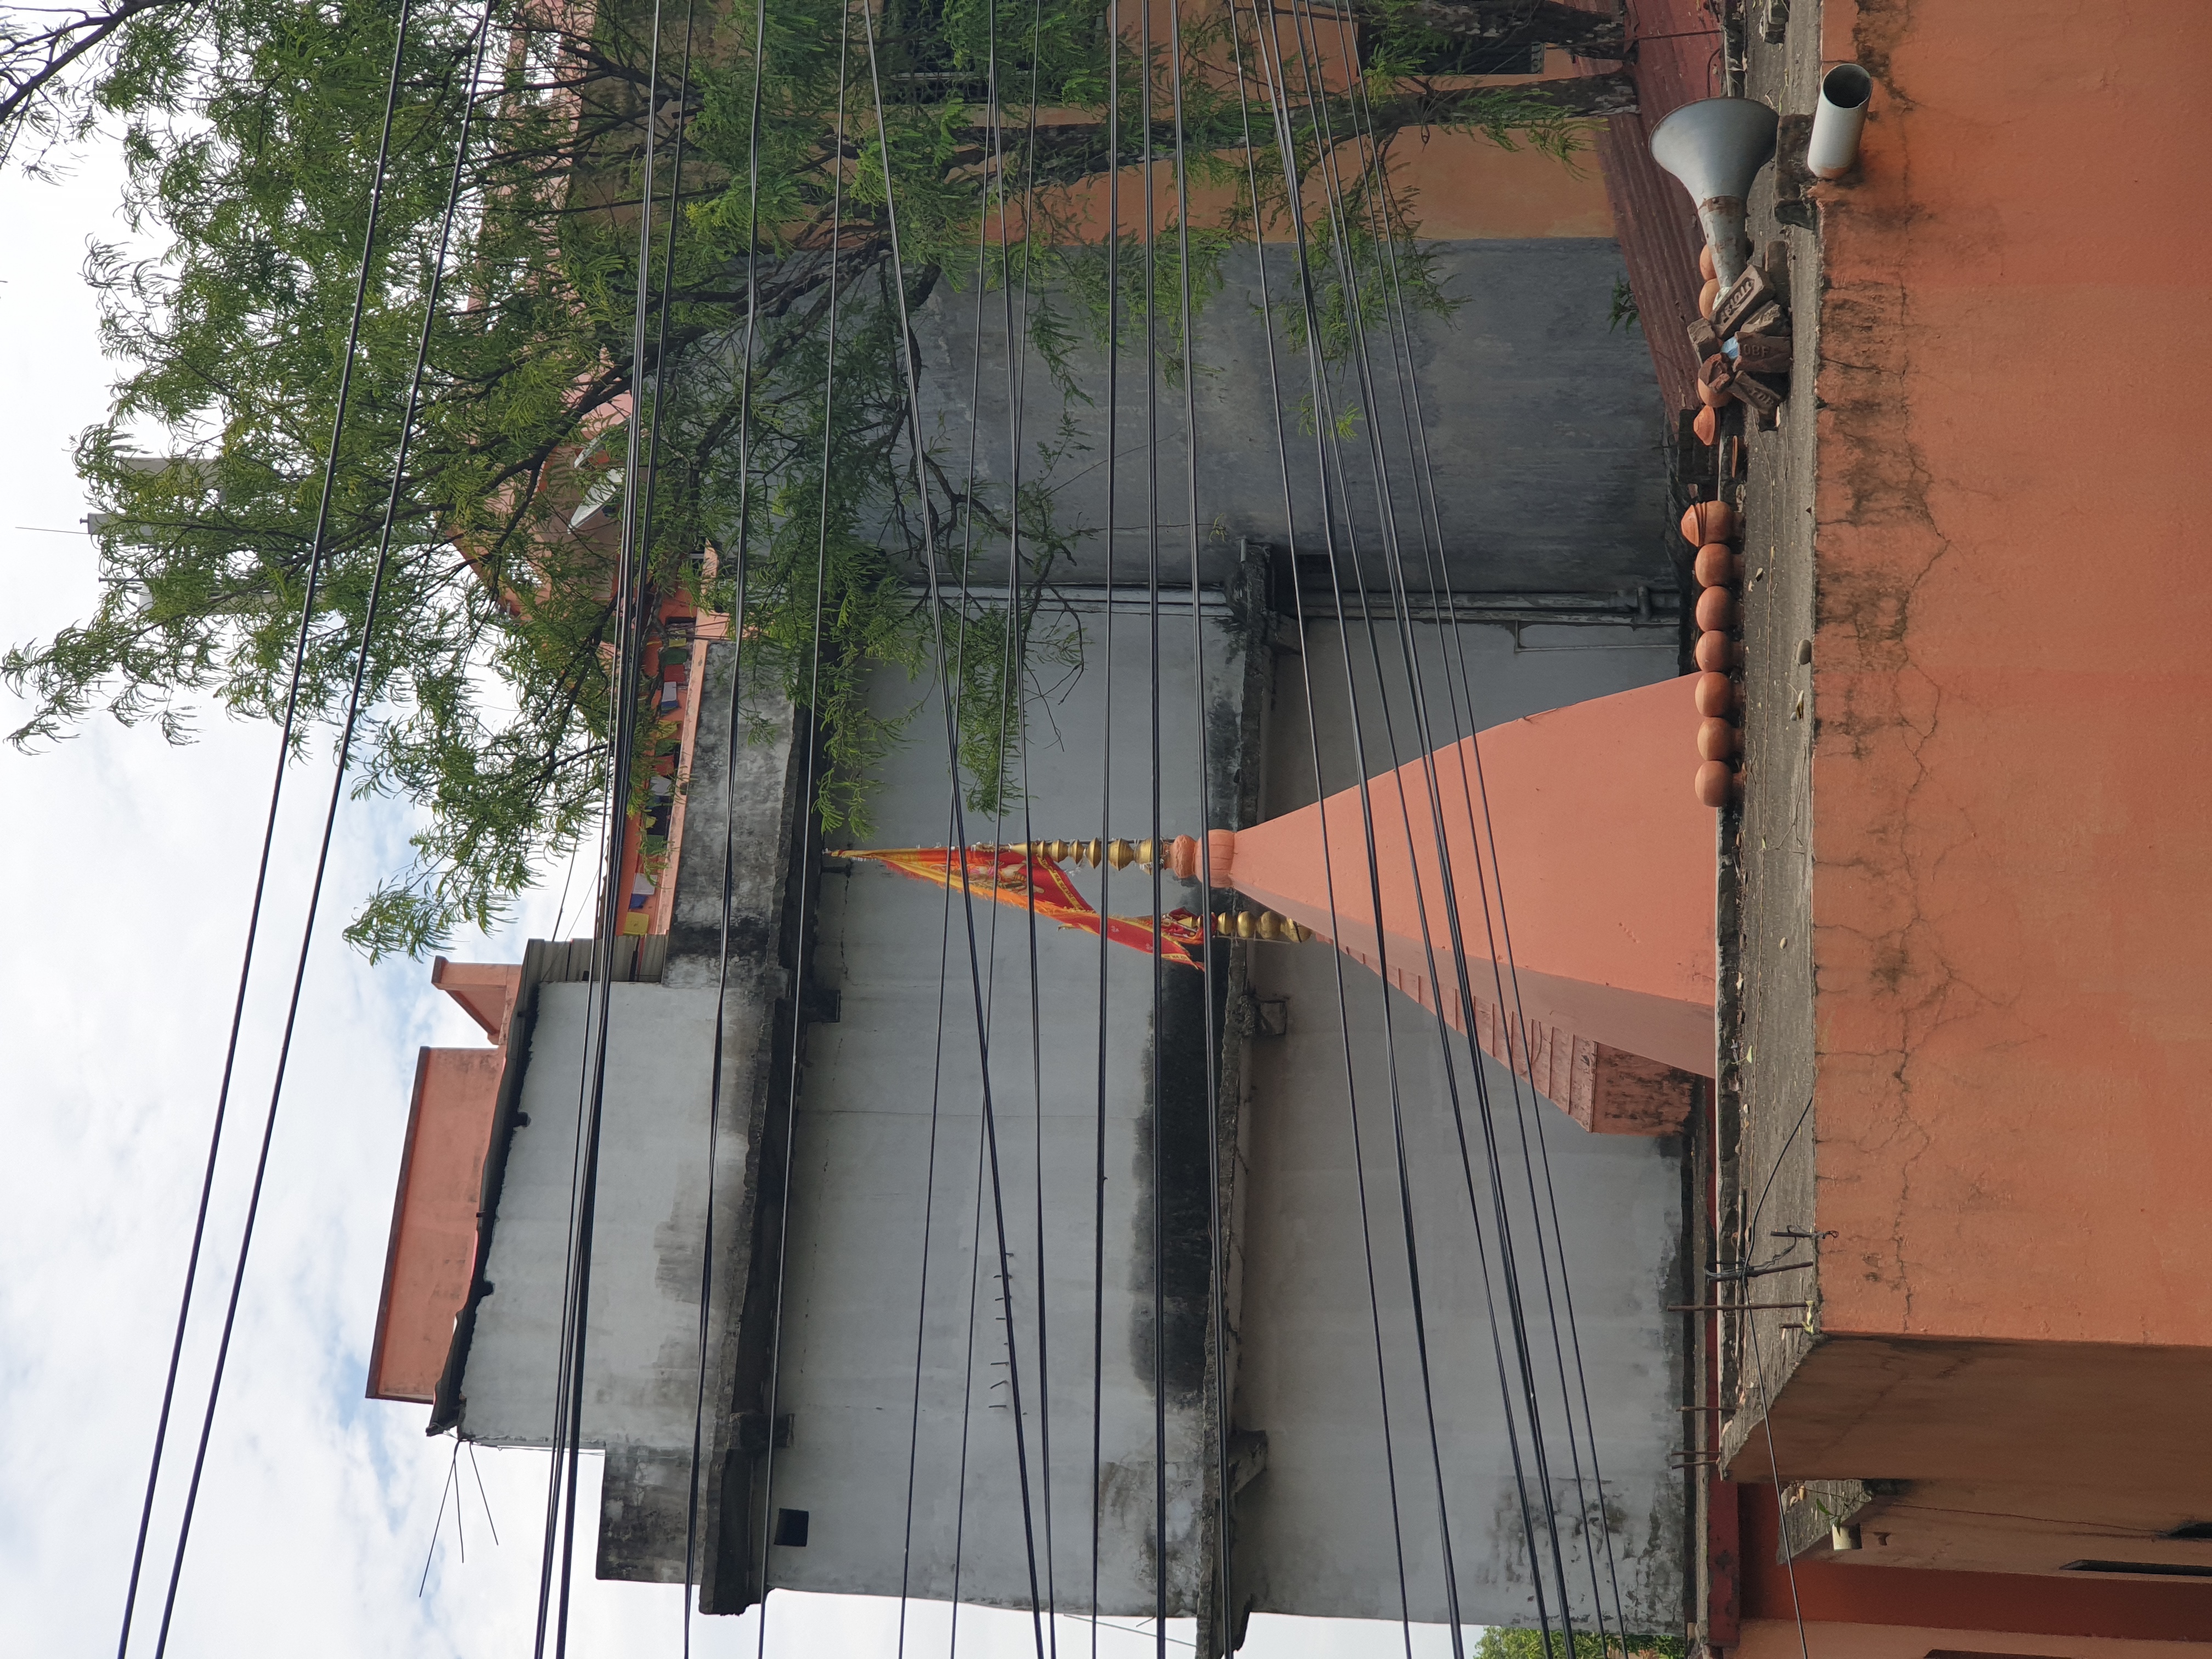
Heritage site: Bhairahawa_Hanuman_Temple